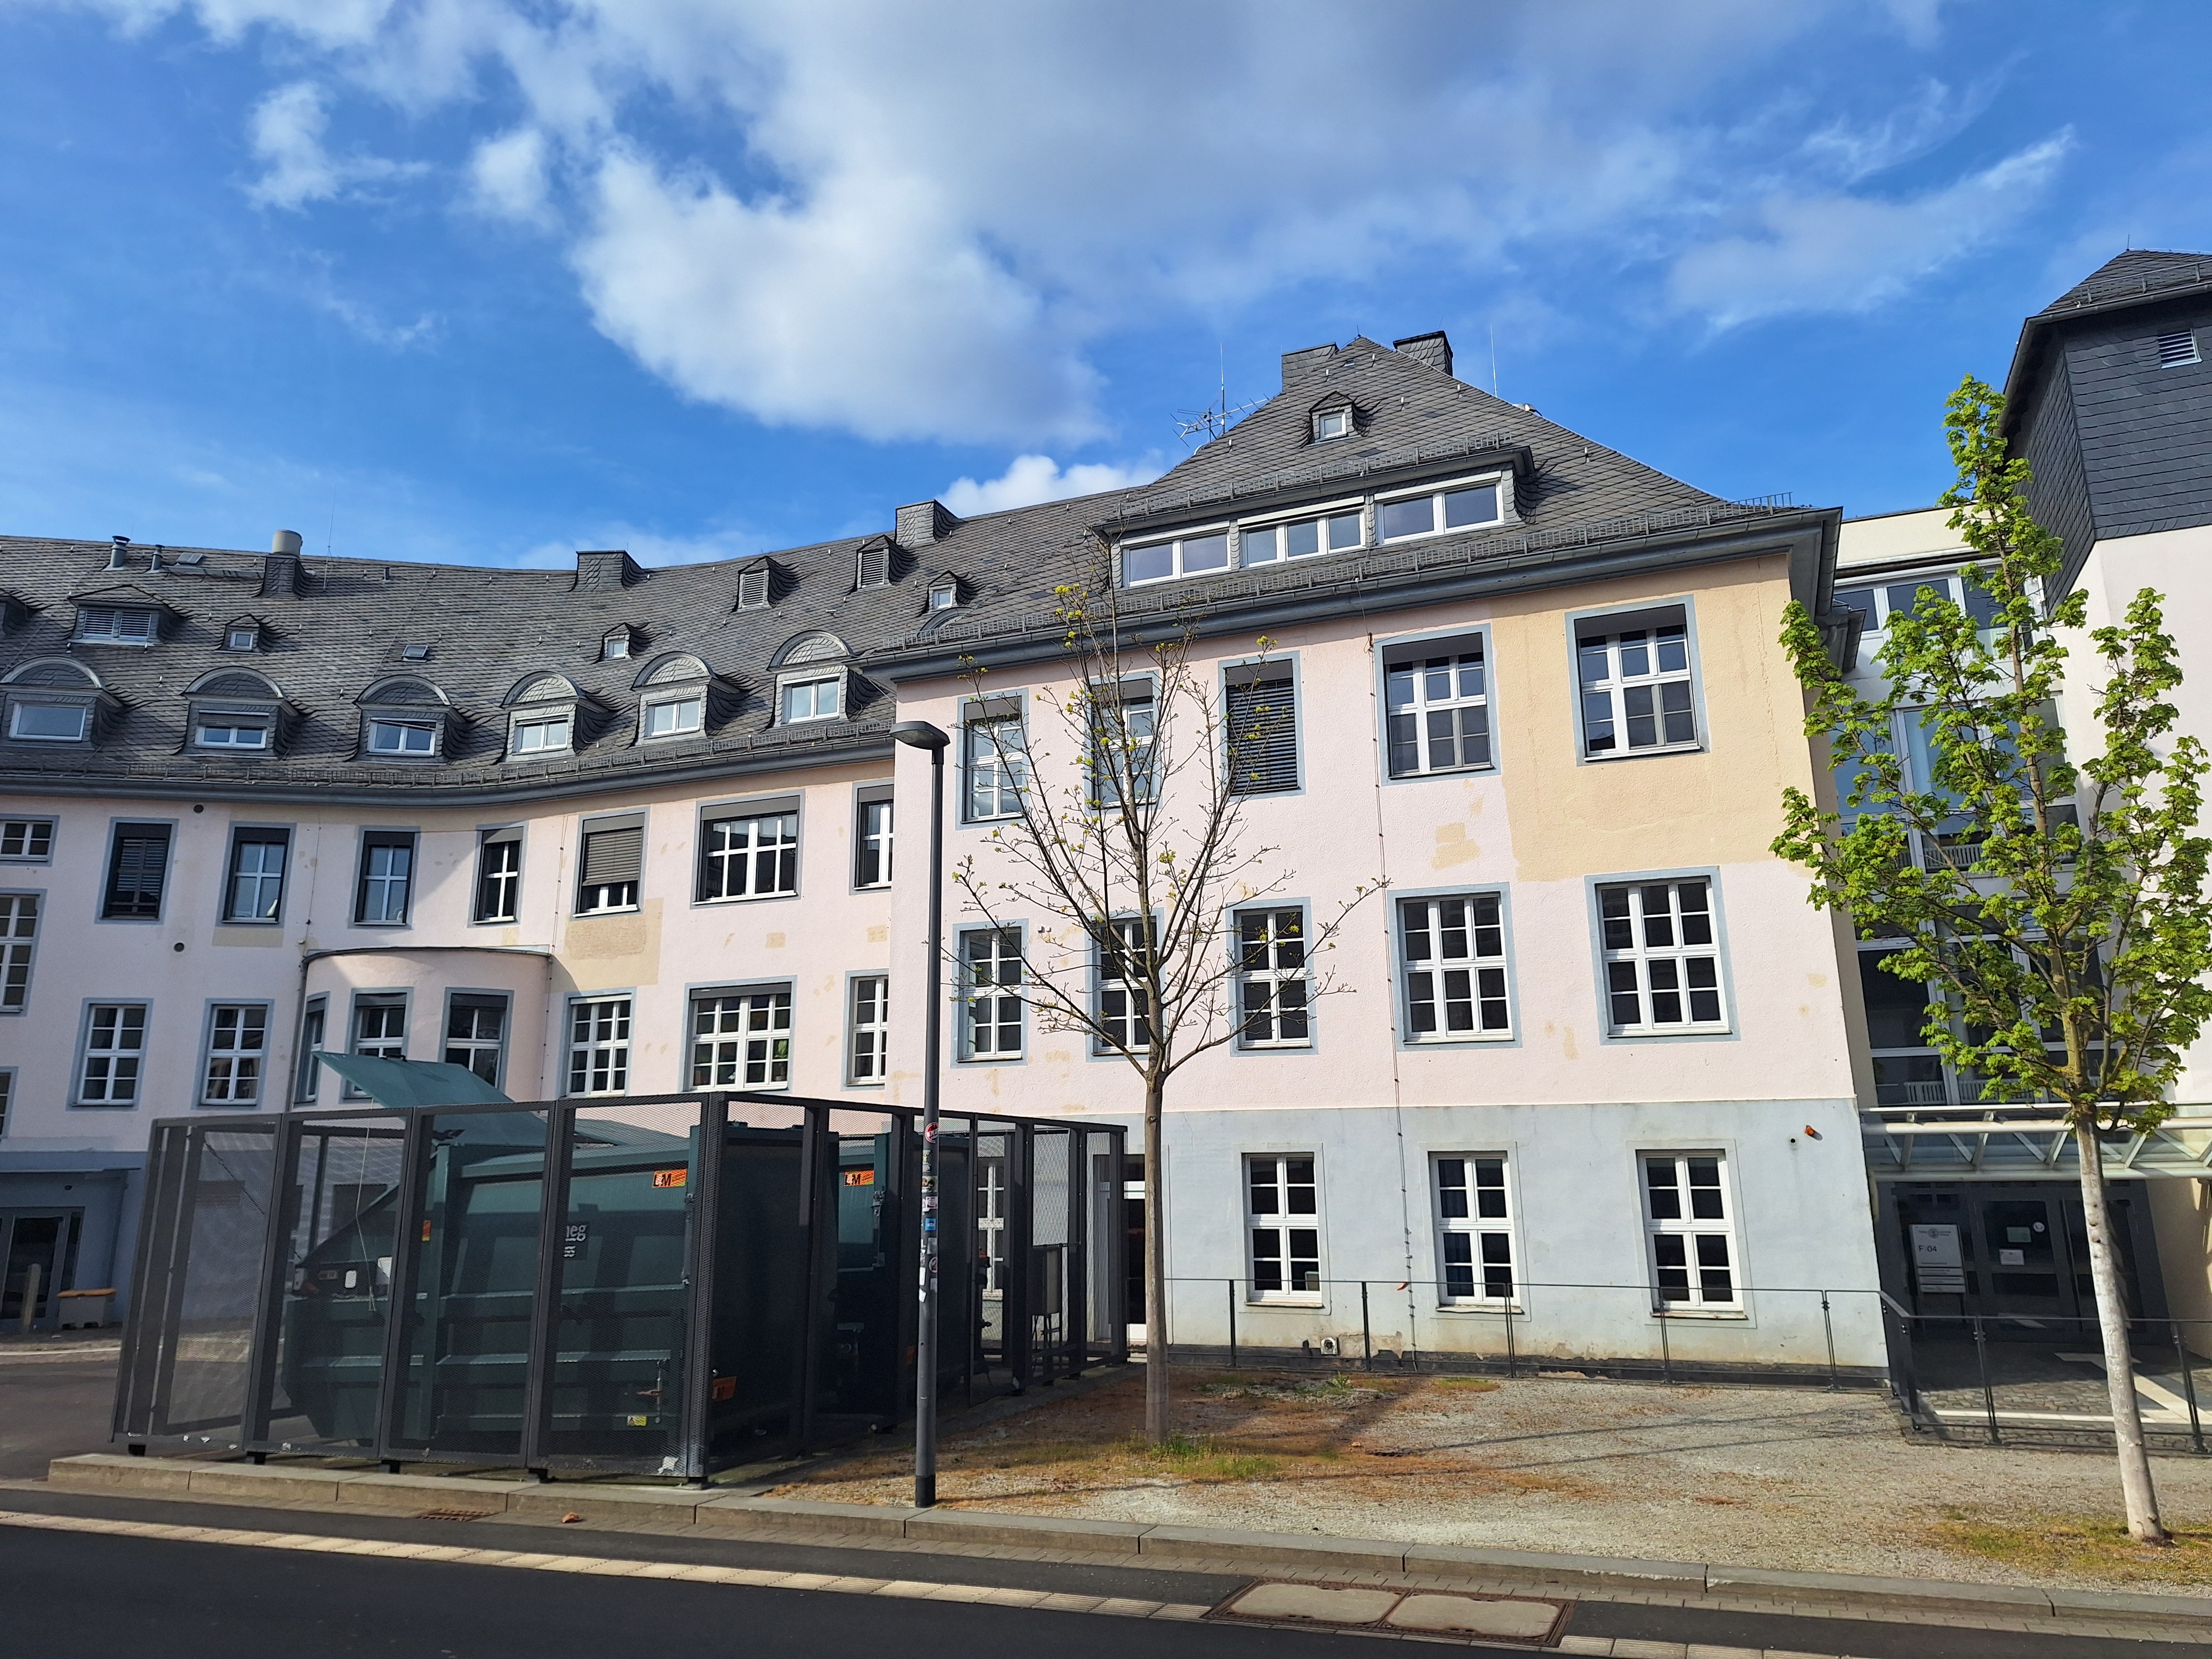
Building: Deutschhausstraße 3